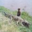
Label: crocodile